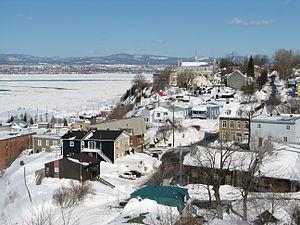
À droite, la ville de Lévis, sur le bord du fleuve Saint-Laurent. Au fond à gauche, la ville de Québec dans la Province de Québec au Canada.
Avec une durée de près de cinq mois, l'hiver canadien est une composante incontournable de l'art de vivre au Québec.
Gabor Szilasi, né Gábor Szilási le 3 février 1928 à Budapest, est un photographe canadien d'origine hongroise. Son œuvre produite au fil des années explore un portrait d'ensemble du peuple québécois. Selon plusieurs historiens de l'art, l'œuvre de Szilasi doit être considérée comme une contribution majeure à la photographie québécoise. Le portrait est au cœur du travail photographique de Szilasi puisque les gens et leur vie l'intéressent profondément.